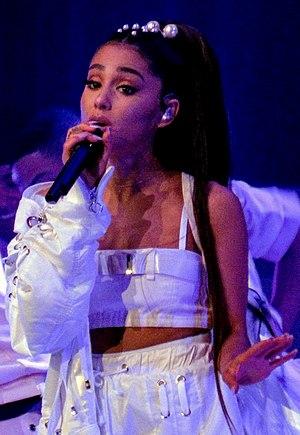
Cet article présente la discographie d'Ariana Grande.